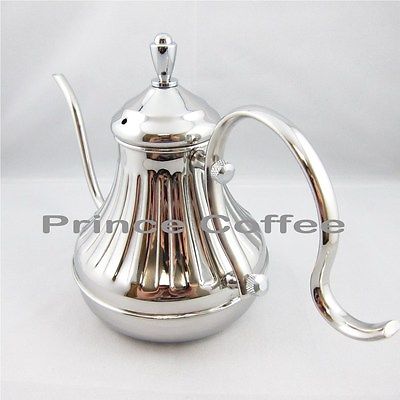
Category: kettle